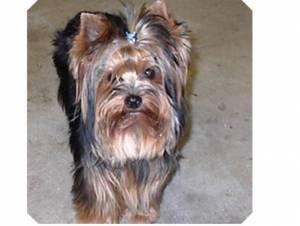
Breed: yorkshire terrier